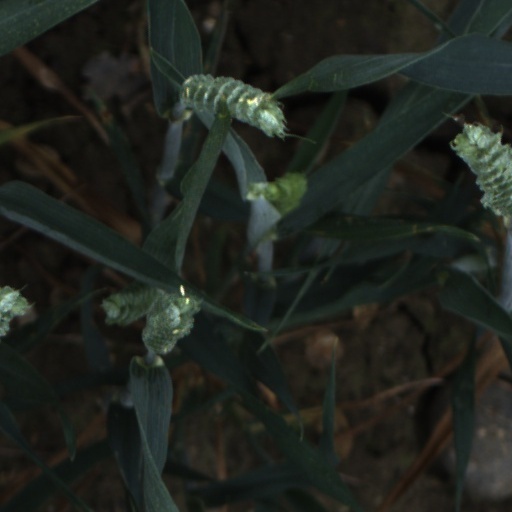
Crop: wheat